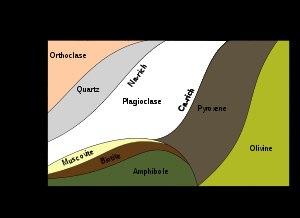
La diorite est une roche magmatique plutonique grenue composée de plagioclase, d'amphibole verte et de mica. Elle se distingue du gabbro par l'absence d'olivine, et du granite par son absence de quartz ou en quantité moindre en raison d'une richesse moins grande en silice. Cette roche provient de magmas chimiquement intermédiaires entre les magmas granitiques et les magmas basaltiques, et qui se mettent en place dans des zones de rifting ou de subduction, donnant par fusion partielle des roches appelées andésites quand elles sont volcaniques et diorites quand elles sont plutoniques.
La granodiorite est une roche magmatique plutonique grenue proche du granite. Elle est principalement constituée de quartz et de feldspaths, mais contrairement au granite, elle contient plus de plagioclases que d'orthose. Les minéraux secondaires sont la biotite, l'amphibole et le pyroxène.
Le granite est une roche plutonique magmatique à texture grenue, riche en quartz, qui comporte plus de feldspath alcalin que de plagioclase. Il est caractérisé par sa constitution en minéraux : quartz, feldspaths potassiques et plagioclases, micas. Le granite et ses roches associées forment l'essentiel de la croûte continentale de la planète. C'est un matériau résistant très utilisé en construction, dallage, décoration, sculpture, sous l'appellation granit.